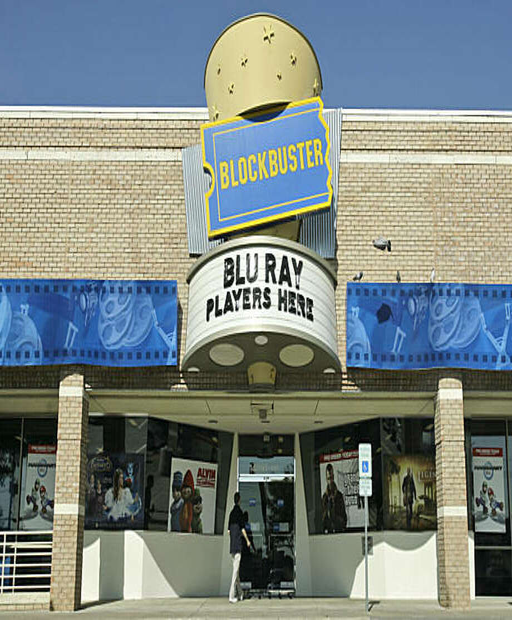
an employee walks into a store